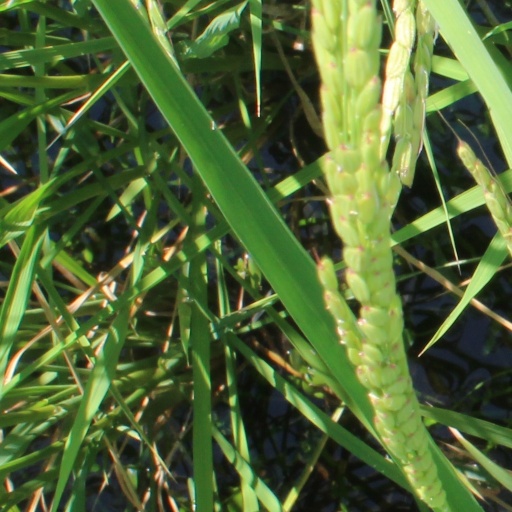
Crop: rice